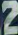
Number: 2